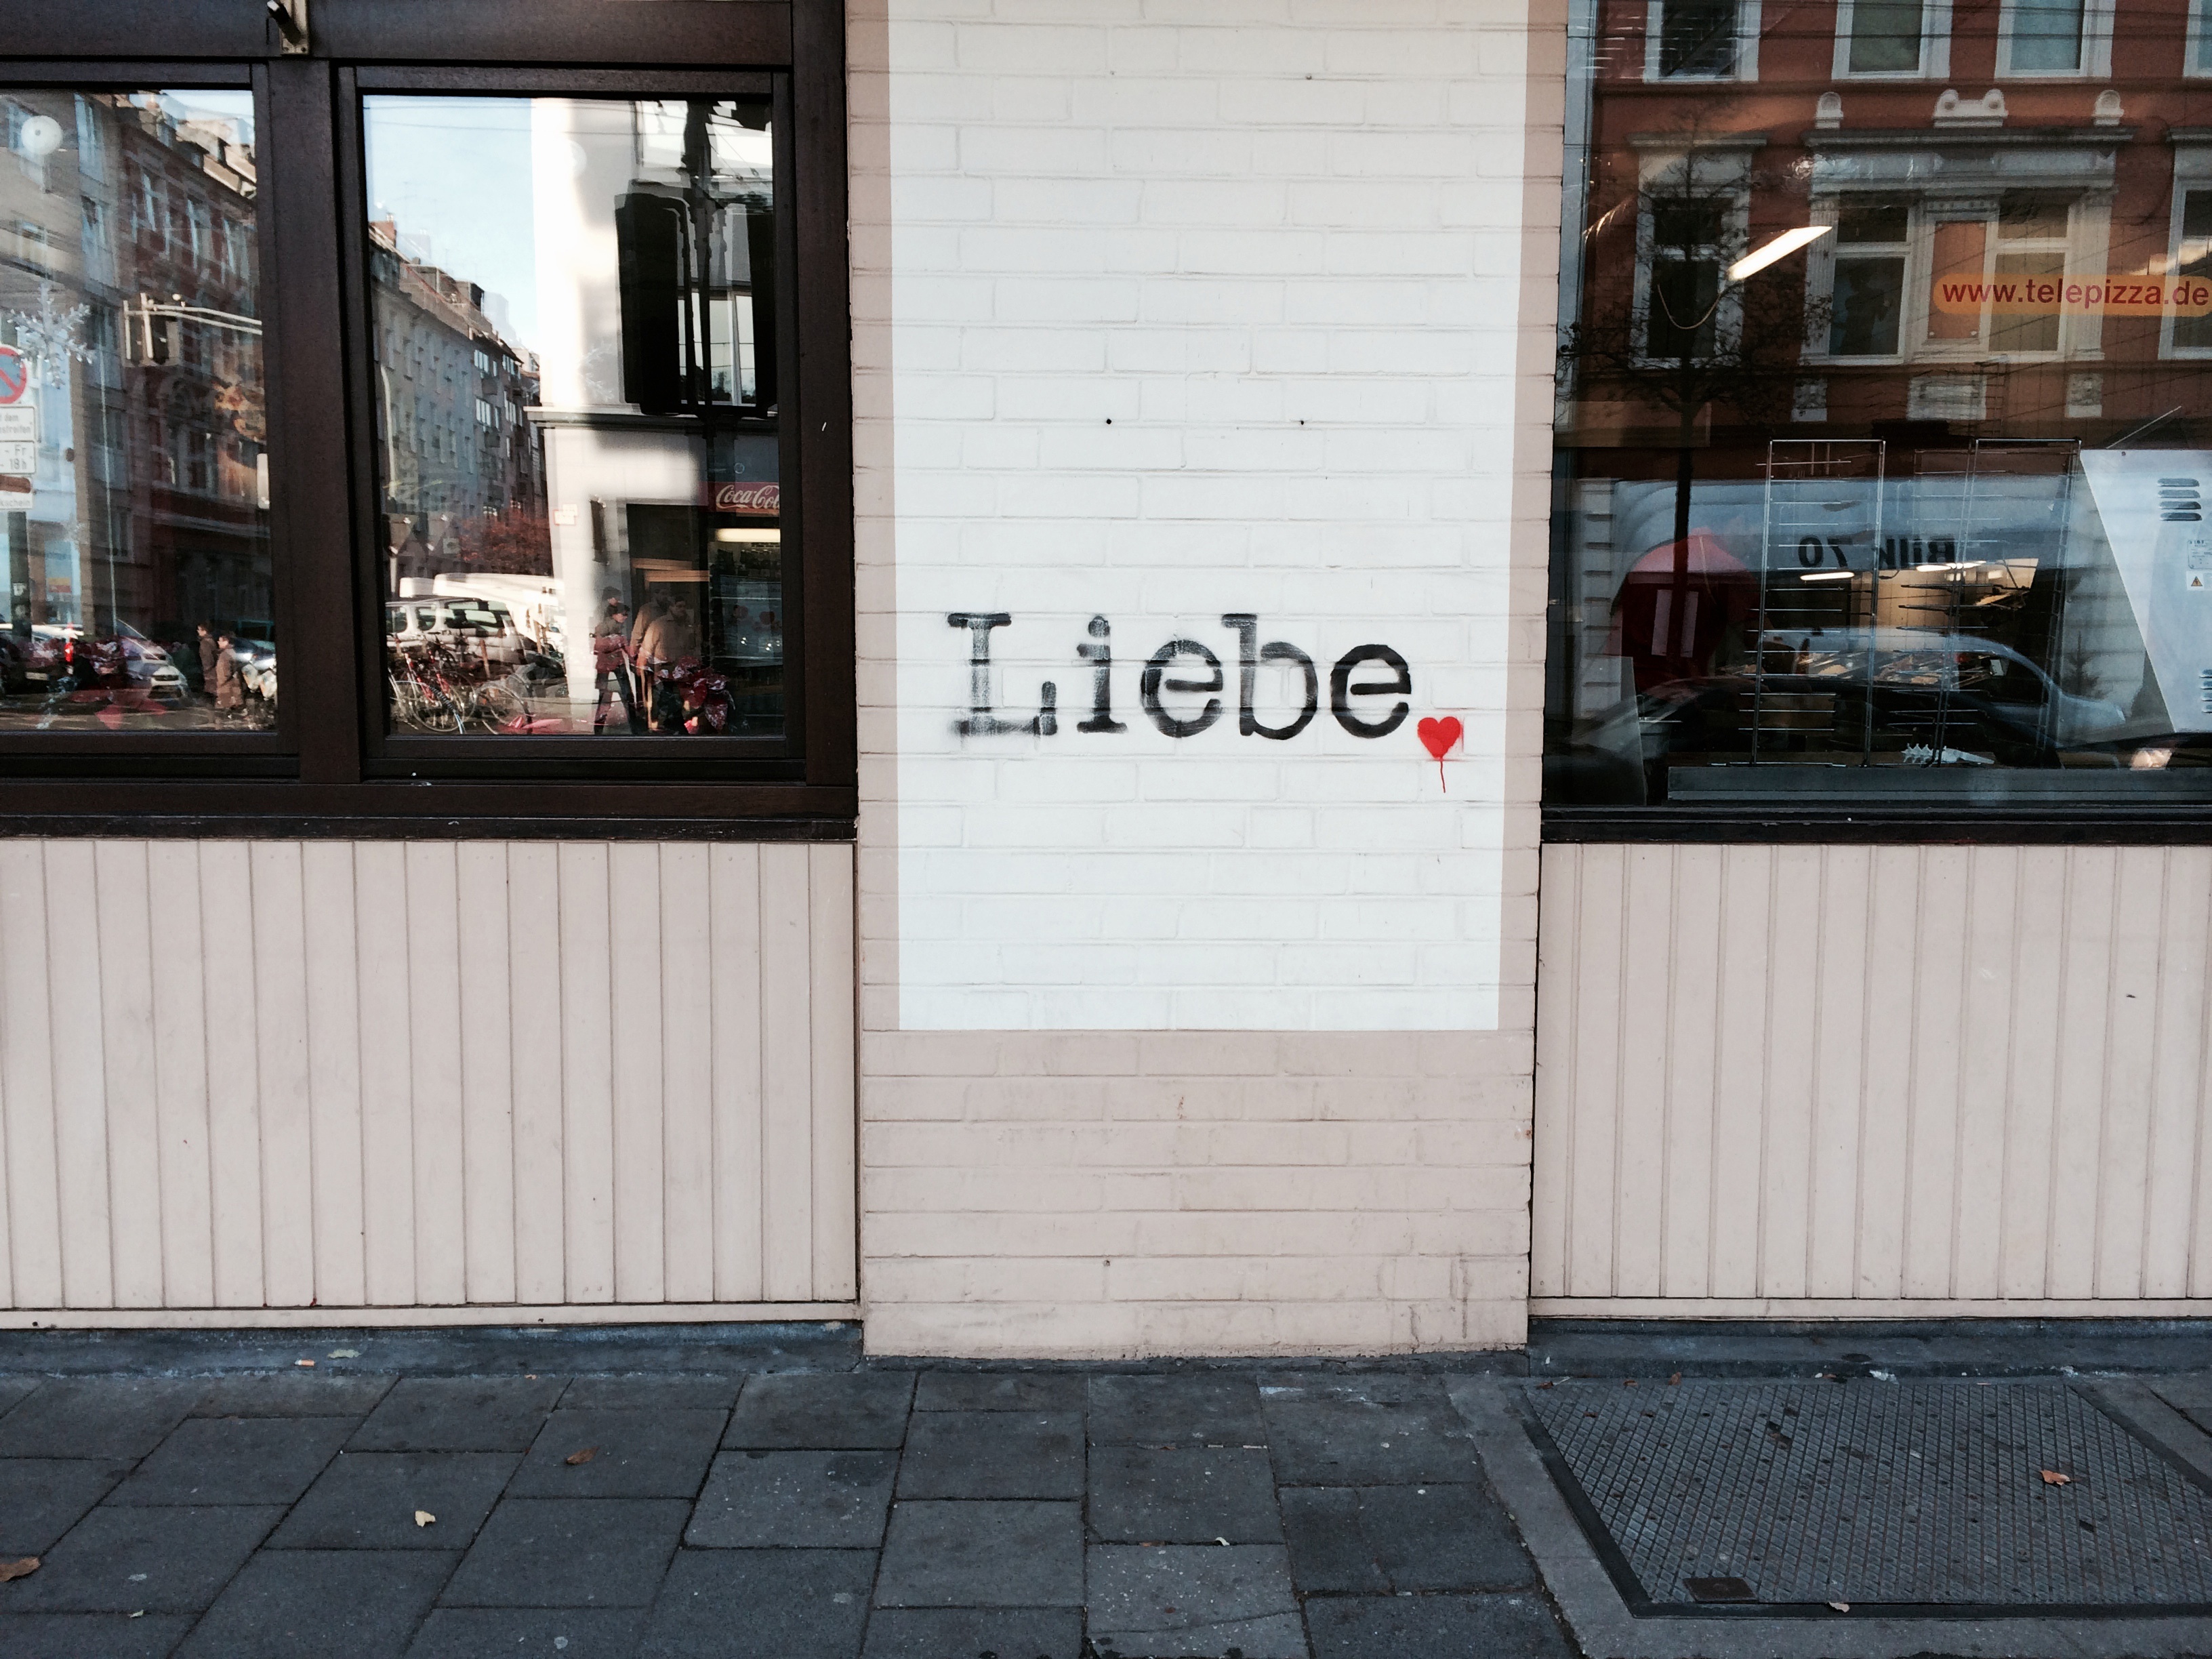
wood, wall, facade, door, interior design, art, design, window covering